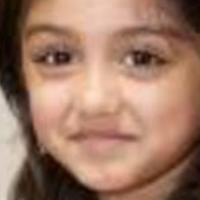
Age group: age 01-10